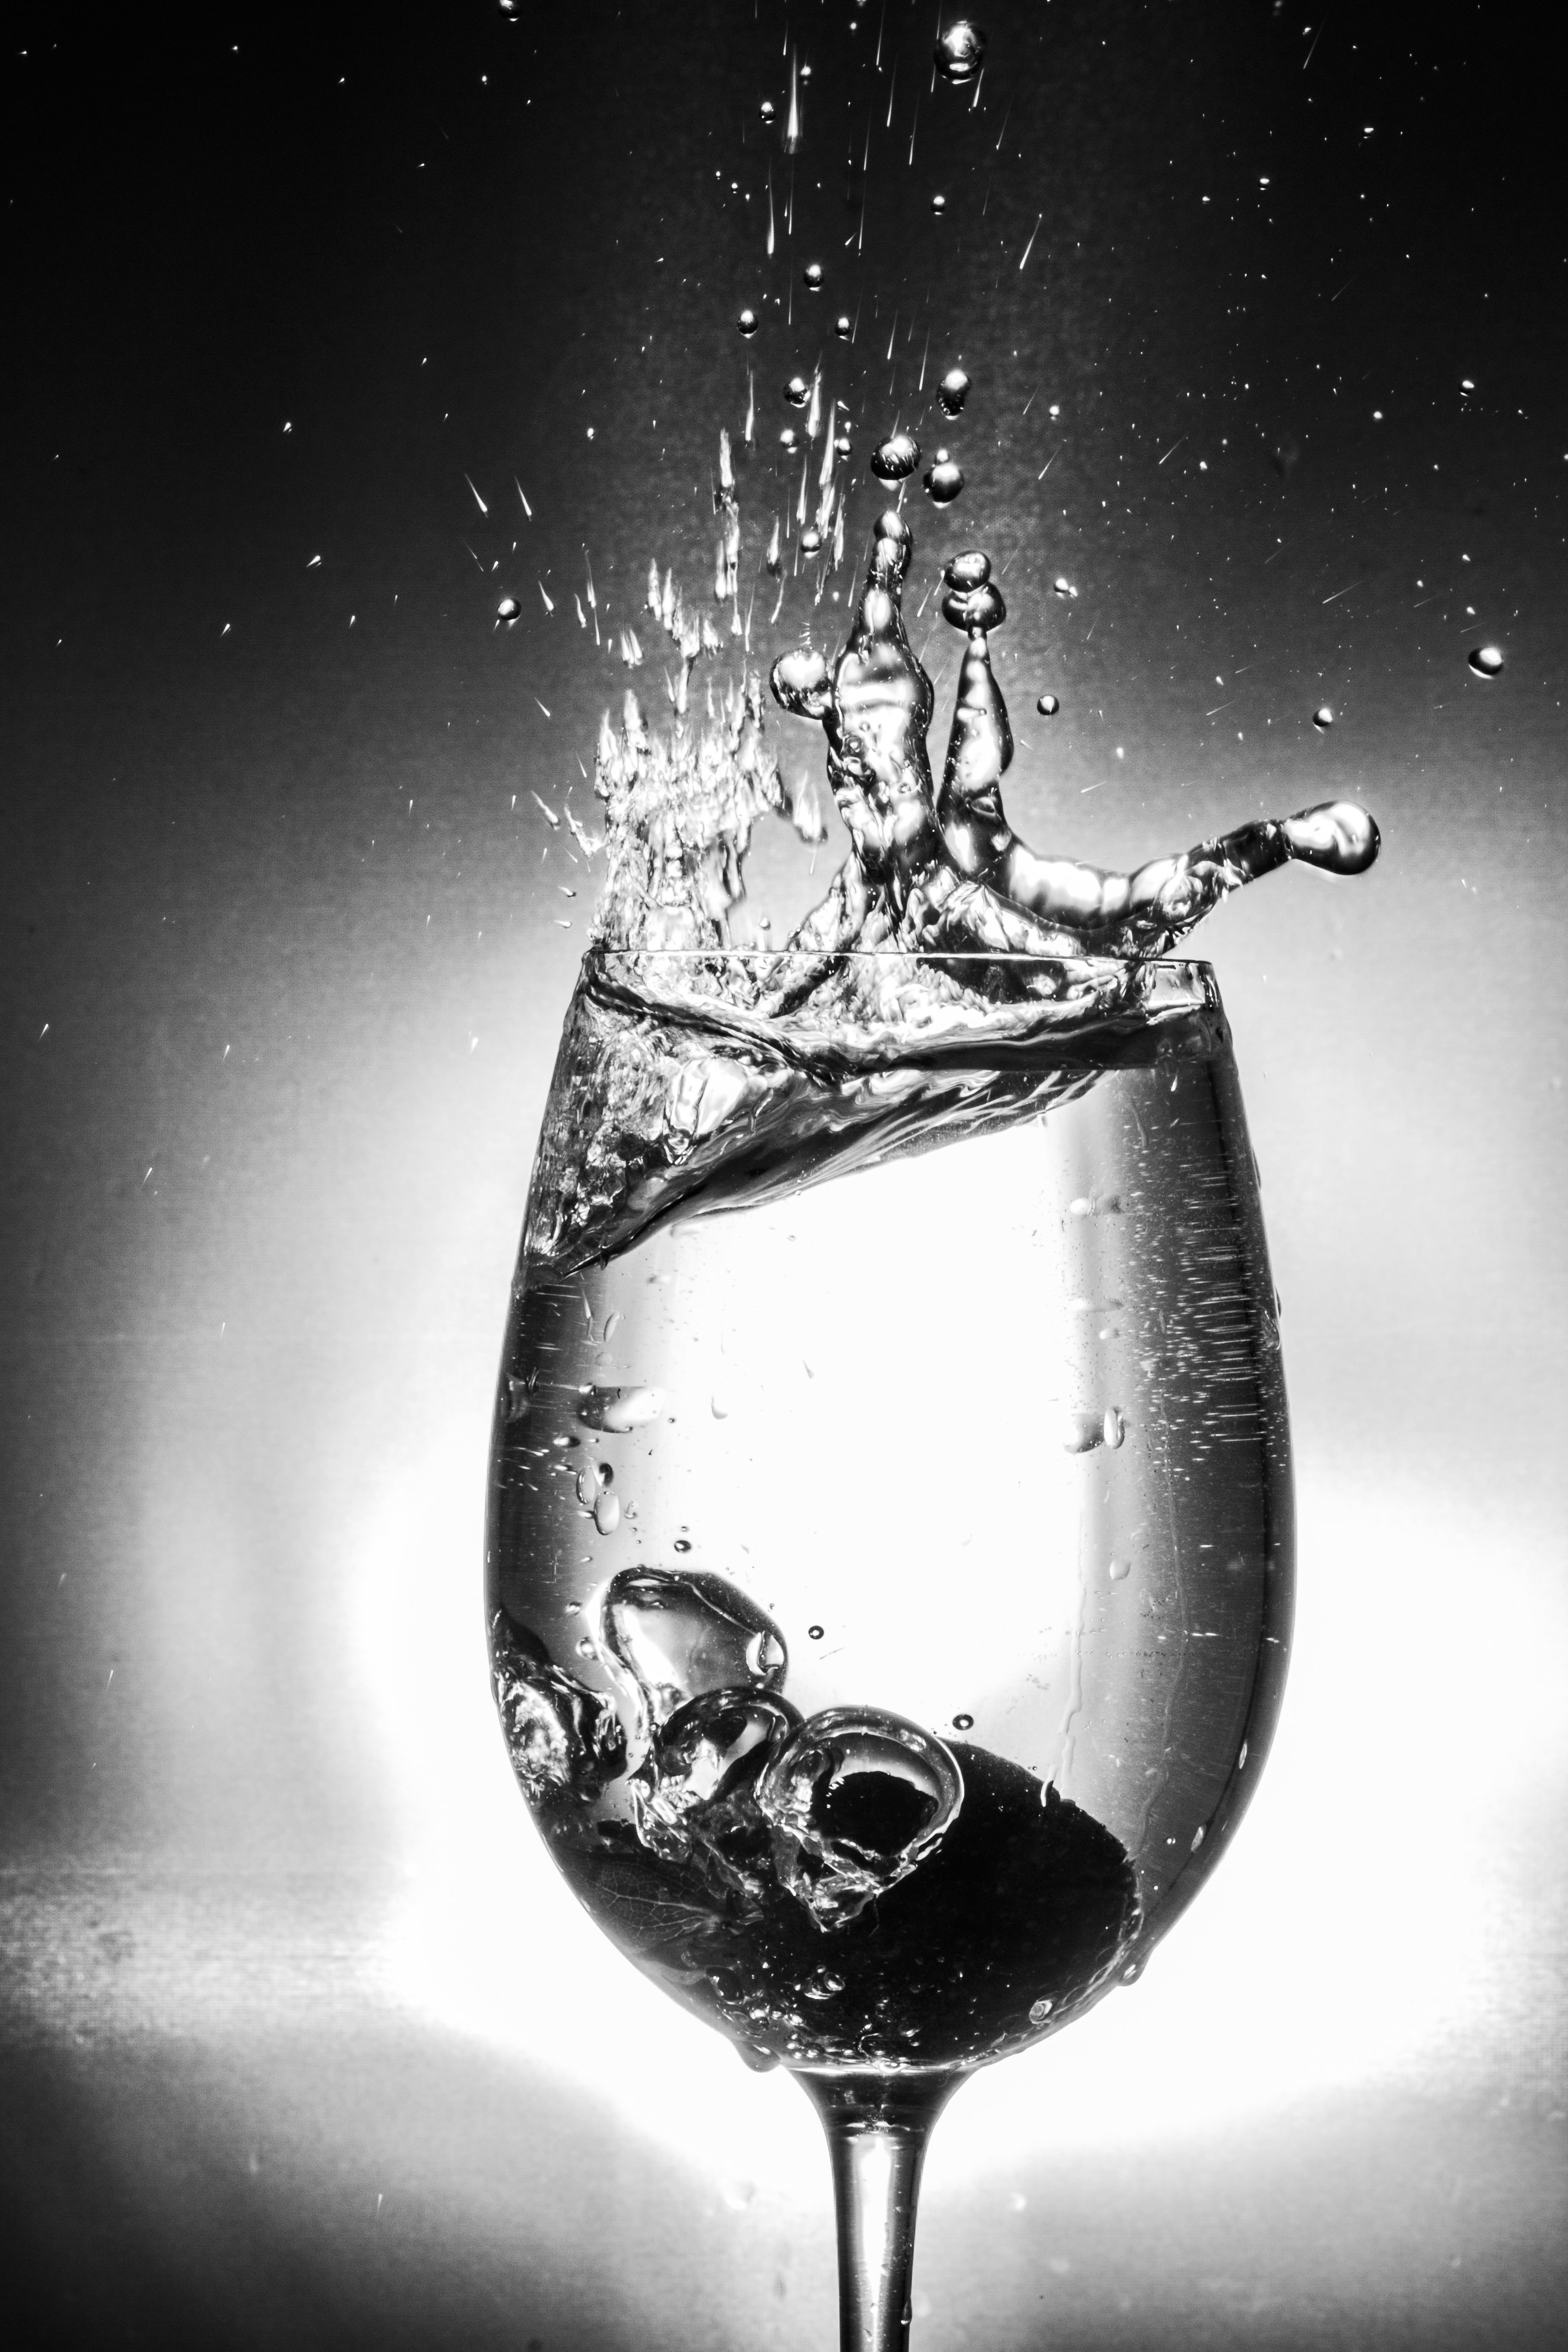
water, black and white, white, photography, glass, reflection, drink, darkness, black, monochrome, wine glass, uk, peterborough, macro photography, still life photography, monochrome photography, drinkware